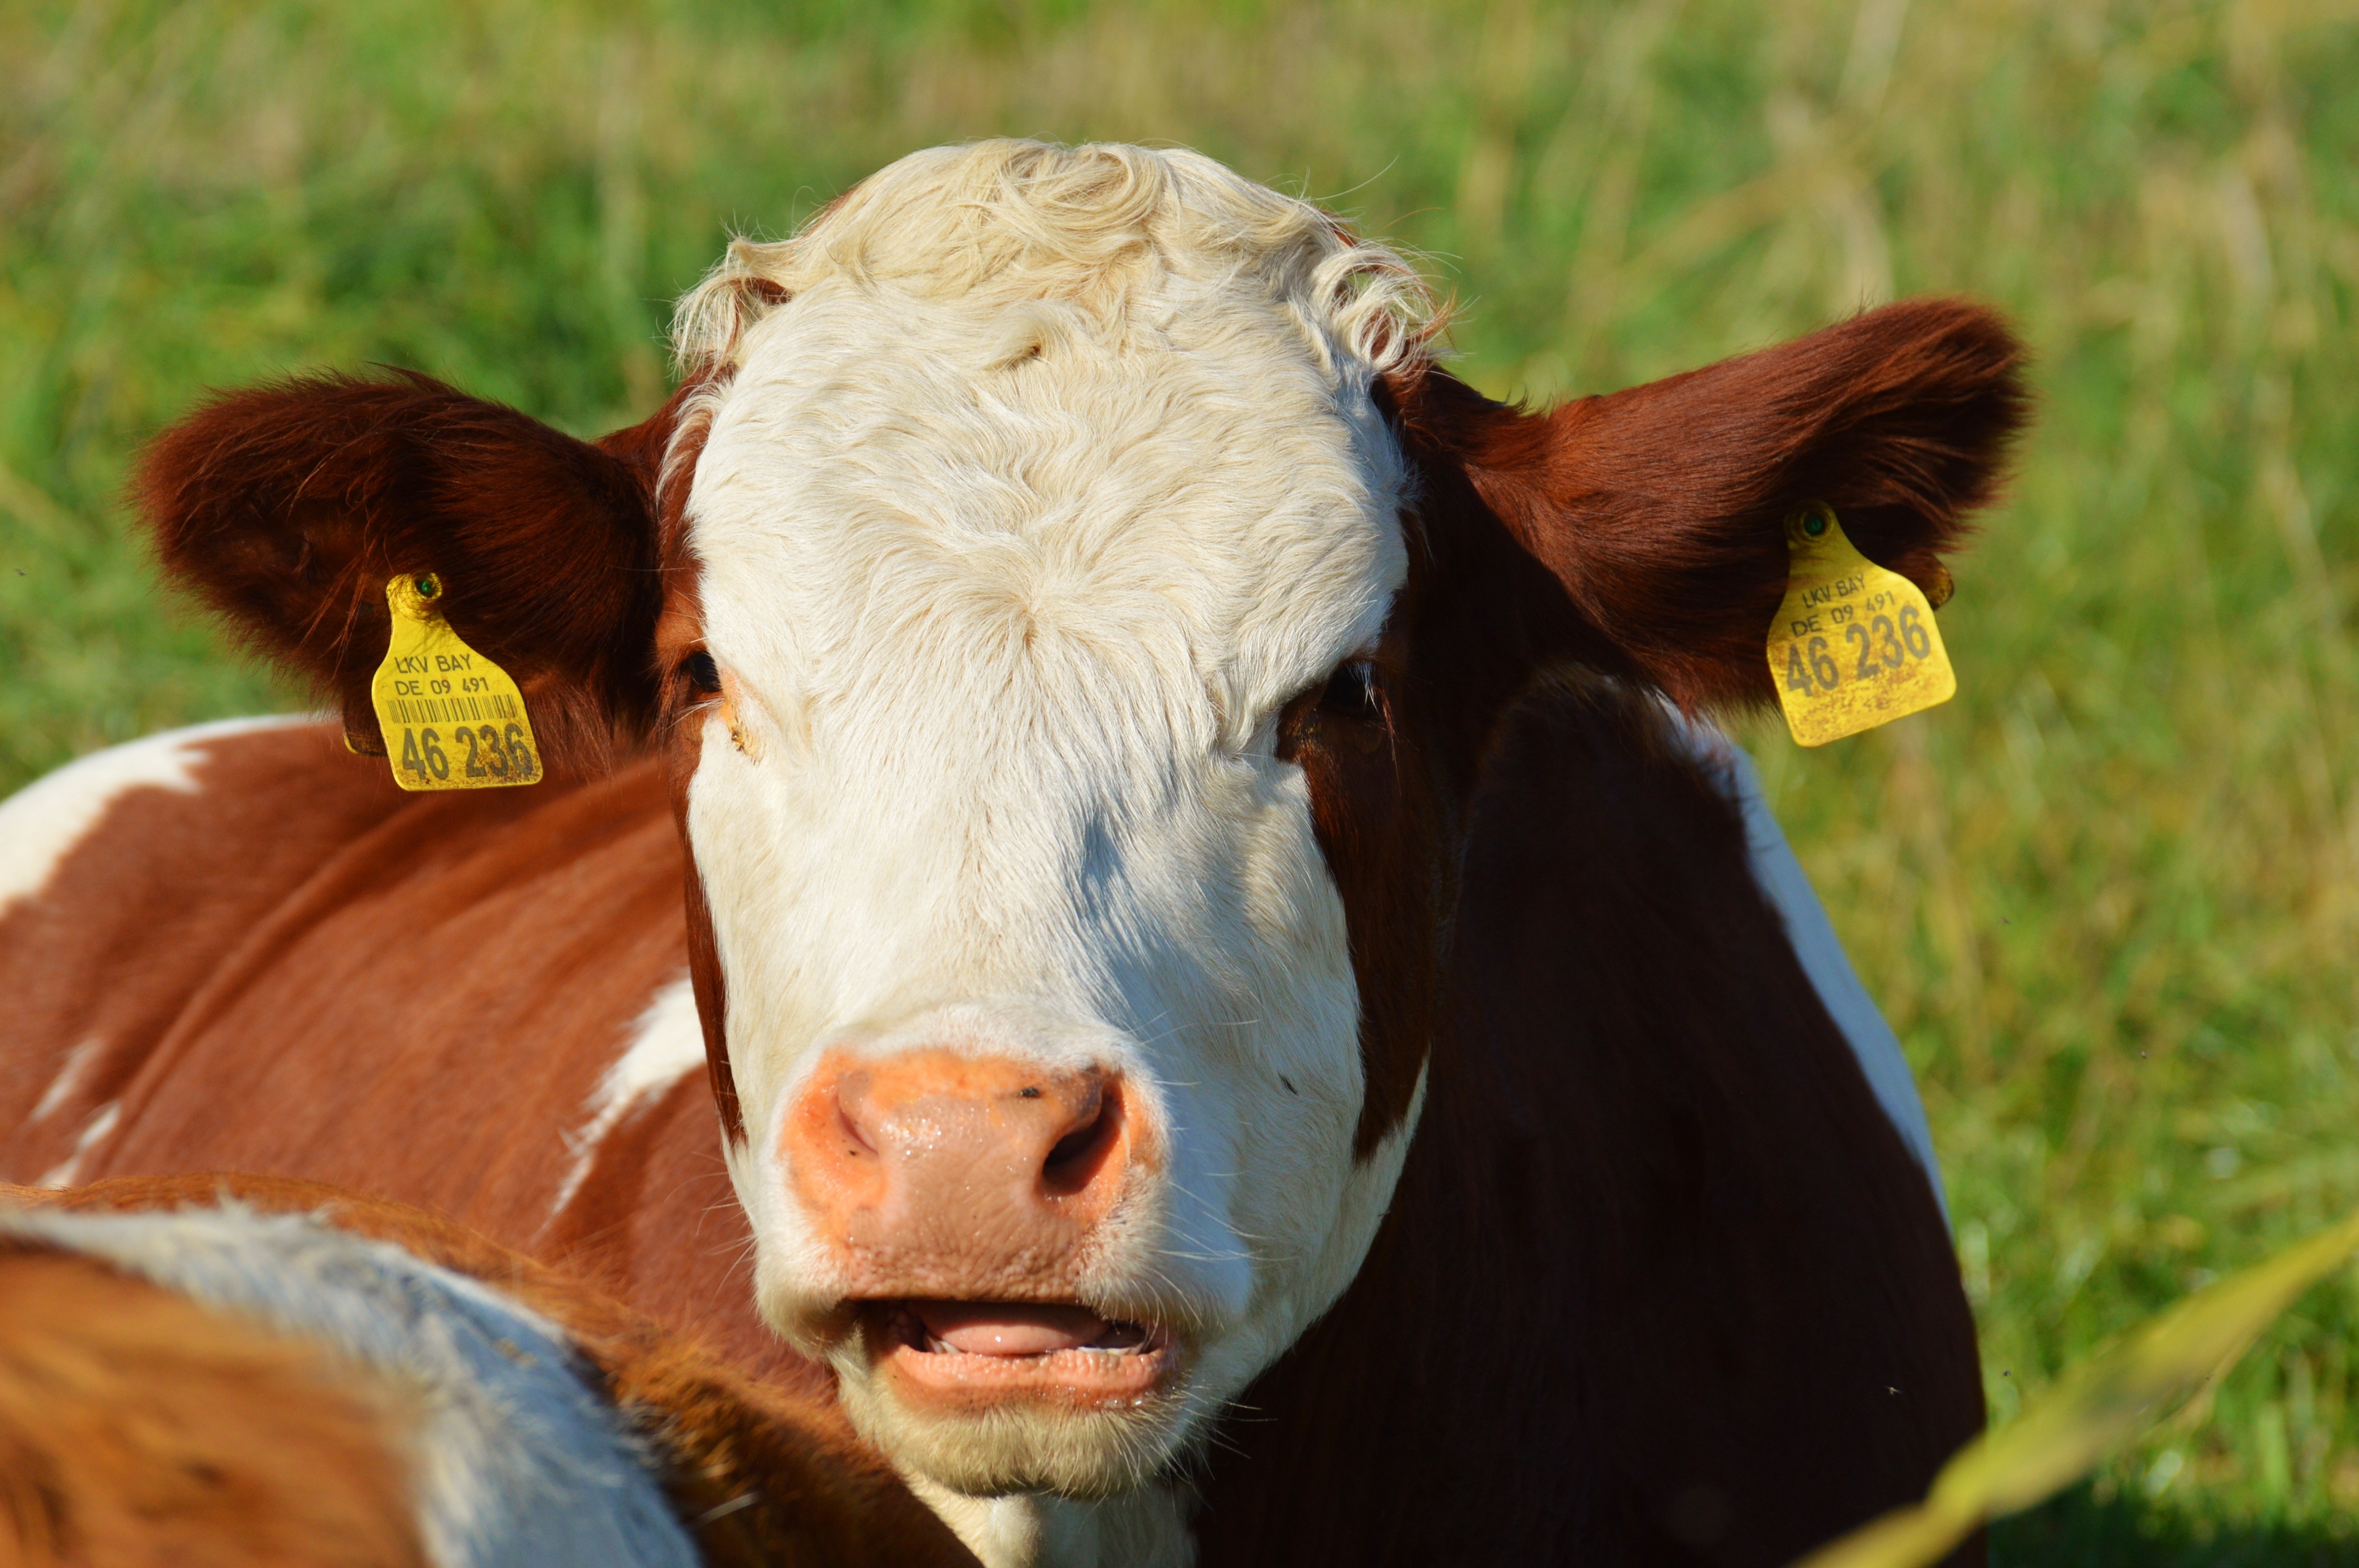
grass, field, farm, meadow, flower, animal, cute, cow, pasture, grazing, livestock, mammal, agriculture, eat, beef, fauna, calf, vertebrate, ruminant, animal world, dairy cow, cattle like mammal